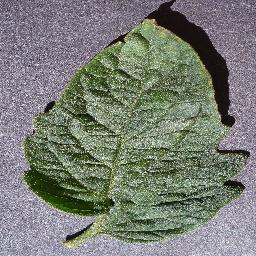
Label: Tomato___healthy